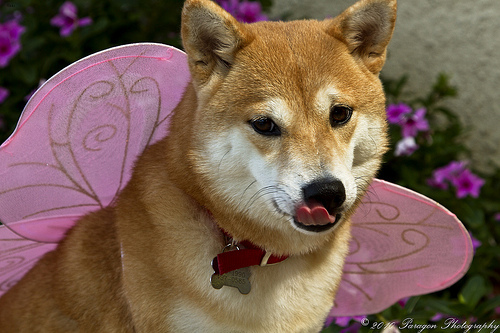
Animal: dog
Breed: shiba_inu